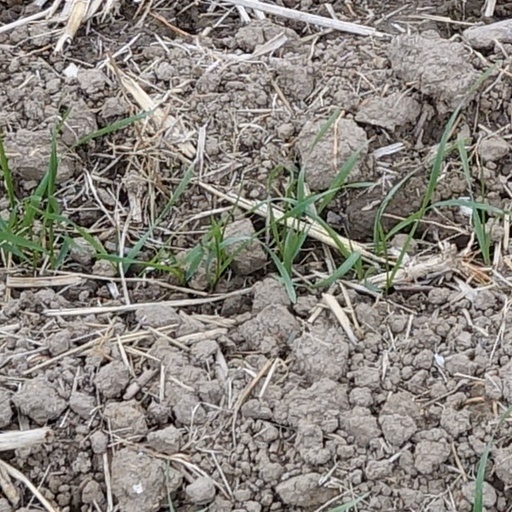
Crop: wheat